Kosovo Myth

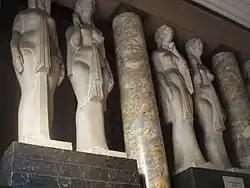
The caryatids designed by Ivan Meštrović, which were supposed to be in his proposed Vidovdan Temple, National Museum of Serbia in Belgrade

The lack of eyewitnesses accounts of the battle and the early development of the legend made it difficult to comprehend the facts related to the Battle of Kosovo. What is reliably known are the journey of the Turks from Plovdiv to Gazimestan, the time and place of the event, as well as the deaths of both rulers. Lazar's Christian coalition also included the unit of the King of Bosnia Tvrtko I, as well as Albanian, Bulgarian, Croatian, Czech, Greek, Hungarian, Frankish, and Wallachian forces. The Serbian Empire began to break-up soon after the death of Stefan Dušan (1355) and it had already collapsed long before the Kosovo Battle. The outcome of the battle is not clear from the source either. There are different conclusions, but the most common are those about the Ottoman victory. Tim Judah cites the possibility of a Serbian victory, while Noel Malcolm claims that the outcome was a draw. Although Serbia's strategic fall was the Battle of Maritsa in 1371, Kosovo was the spiritual fall of Serbia and a beginning of a new era for the Serbs. The real Kosovo Battle was not as decisive as presented by the myth because the final downfall of medieval Serbian state happened 70 years after it, in 1459, when the Ottomans captured Smederevo.